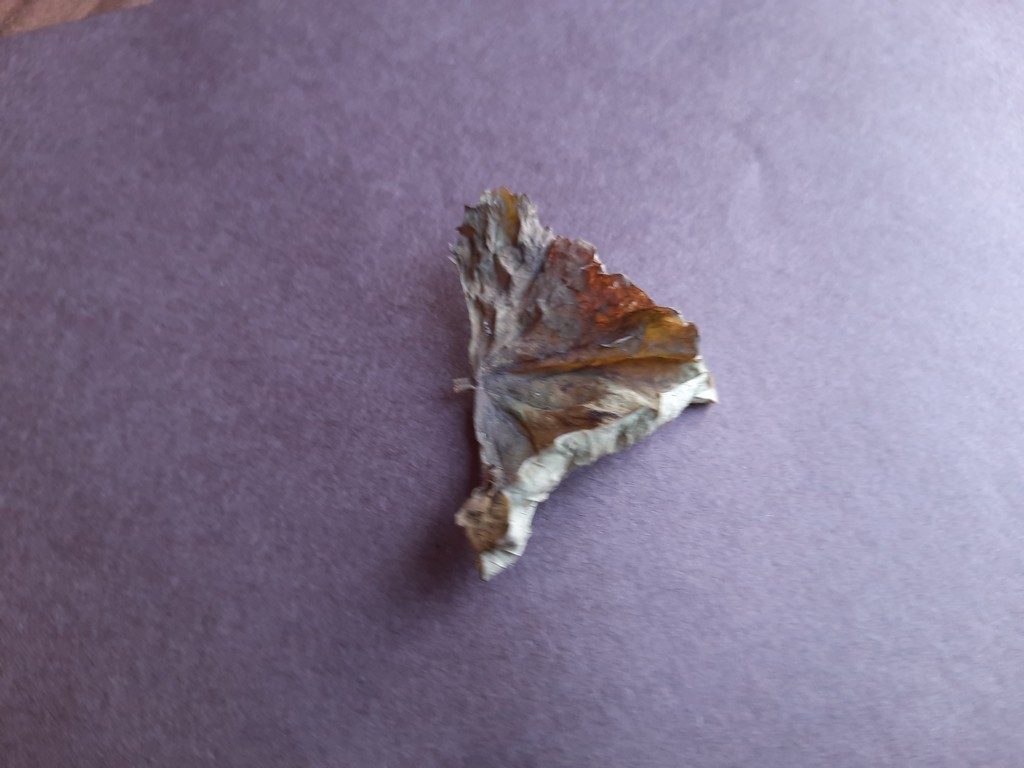
Label: Dried